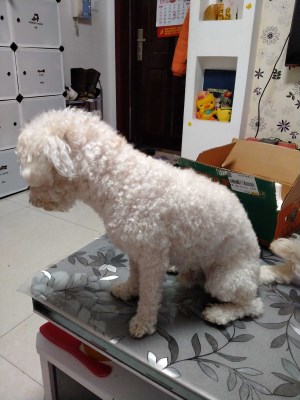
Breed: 3083-n000117-Bichon_Frise